Gender and religion

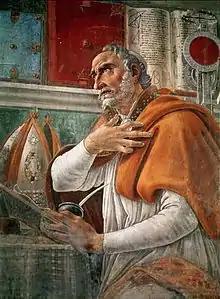
Augustine, a Christian philosopher, shared his beliefs on marriage and the importance of virginity in Christianity.

Marriage, according to Augustine, is a second resort to not being able to remain celibate and a virgin. The role of virginity is one that heavily impacts marriage in general according to Augustine. Virginity and celibacy are extremely important ideals that Christians must carry, but they can marry if they cannot do so. Within a marriage, women were predicted to be more likely to be unfaithful. This left the task of being sure that the wife remained faithful to the husband. Augustine states that although men have dominance over women, they must implement it with compassion and love.